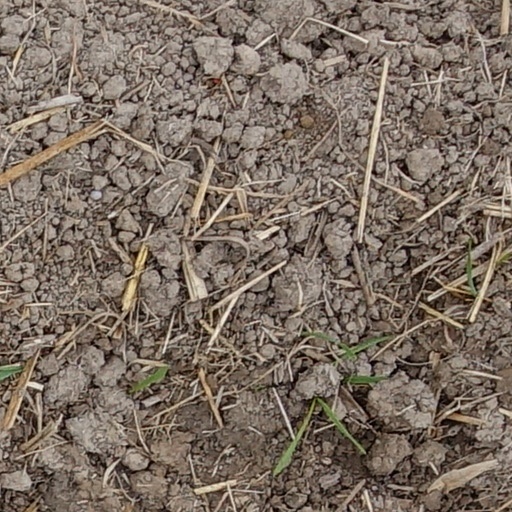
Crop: wheat